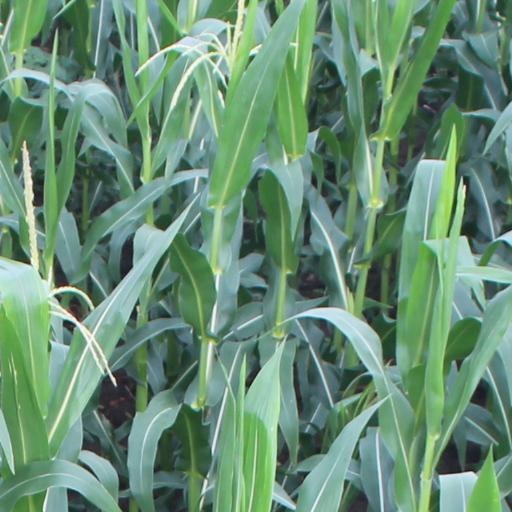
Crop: maize; corn